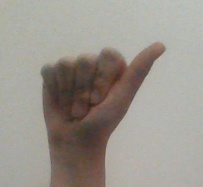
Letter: dhad